Tris Speaker

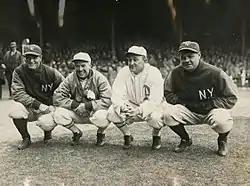
Lou Gehrig, Speaker, Ty Cobb, and Babe Ruth, 1928

The 1921 Indians remained in a tight pennant race all year, finishing games behind the Yankees. The Indians did not seriously contend for the pennant from 1922 through 1925. Speaker led the league in doubles eight times, including every year between 1920 and 1923. He led the league's outfielders in fielding percentage in 1921 and 1922. On May 17, 1925, Speaker became the fifth member of the 3,000 hit club when he hit a single off pitcher Tom Zachary of the Washington Senators. Only Napoleon Lajoie had previously accomplished the feat as a member of the Indians. AL President Ban Johnson asked Speaker and Detroit manager Cobb to resign their posts after a scandal broke in . Pitcher Dutch Leonard claimed that Speaker and Cobb fixed at least one game between Cleveland and Detroit. In a newspaper column published shortly before the hearings were to begin, Billy Evans characterized the accusations as "purely a matter of personal revenge" for Leonard. The pitcher was said to be upset with Cobb and Speaker after a trade ended with Leonard in the minor leagues. When Leonard refused to appear at the January 5, 1927, hearings to discuss his accusations, Commissioner Landis cleared both Speaker and Cobb of any wrongdoing. Both were reinstated to their original teams, but each team declared its manager free to sign elsewhere. Speaker did not return to big league managing and he finished his MLB managerial career with a 617–520 record.